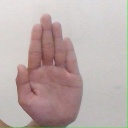
अक्षर: ध